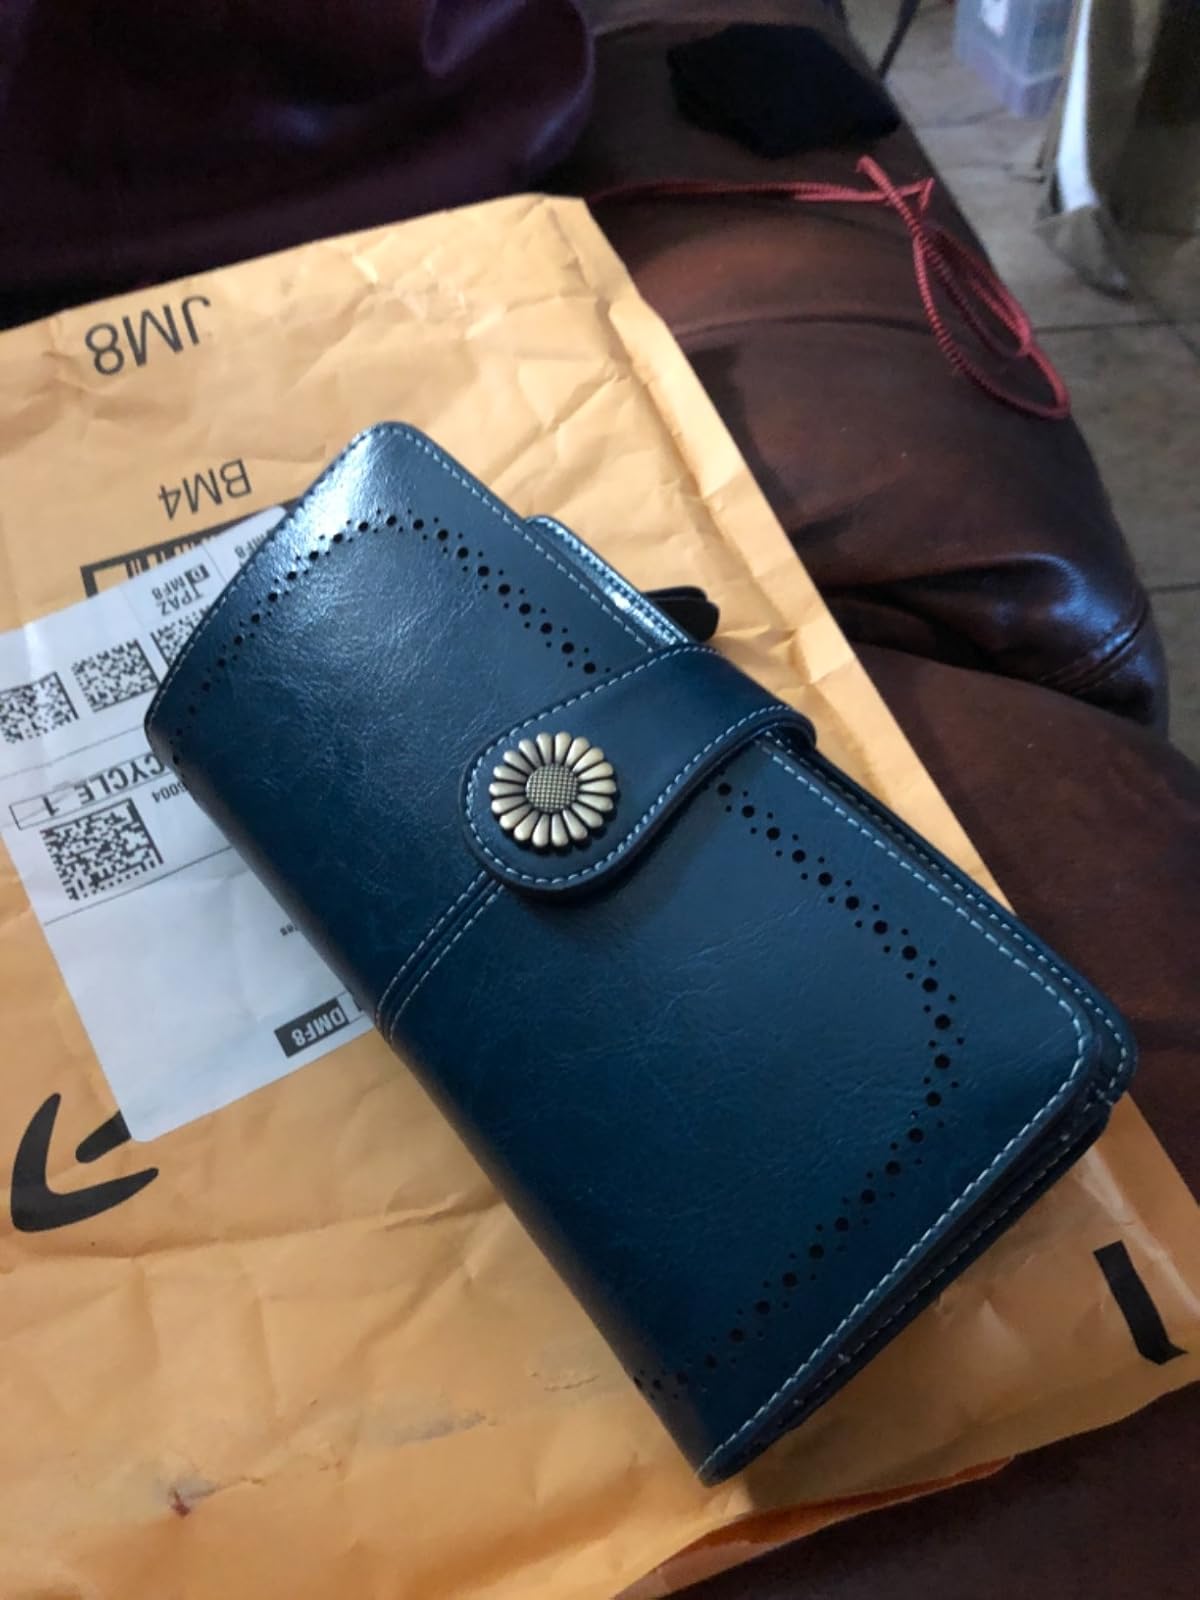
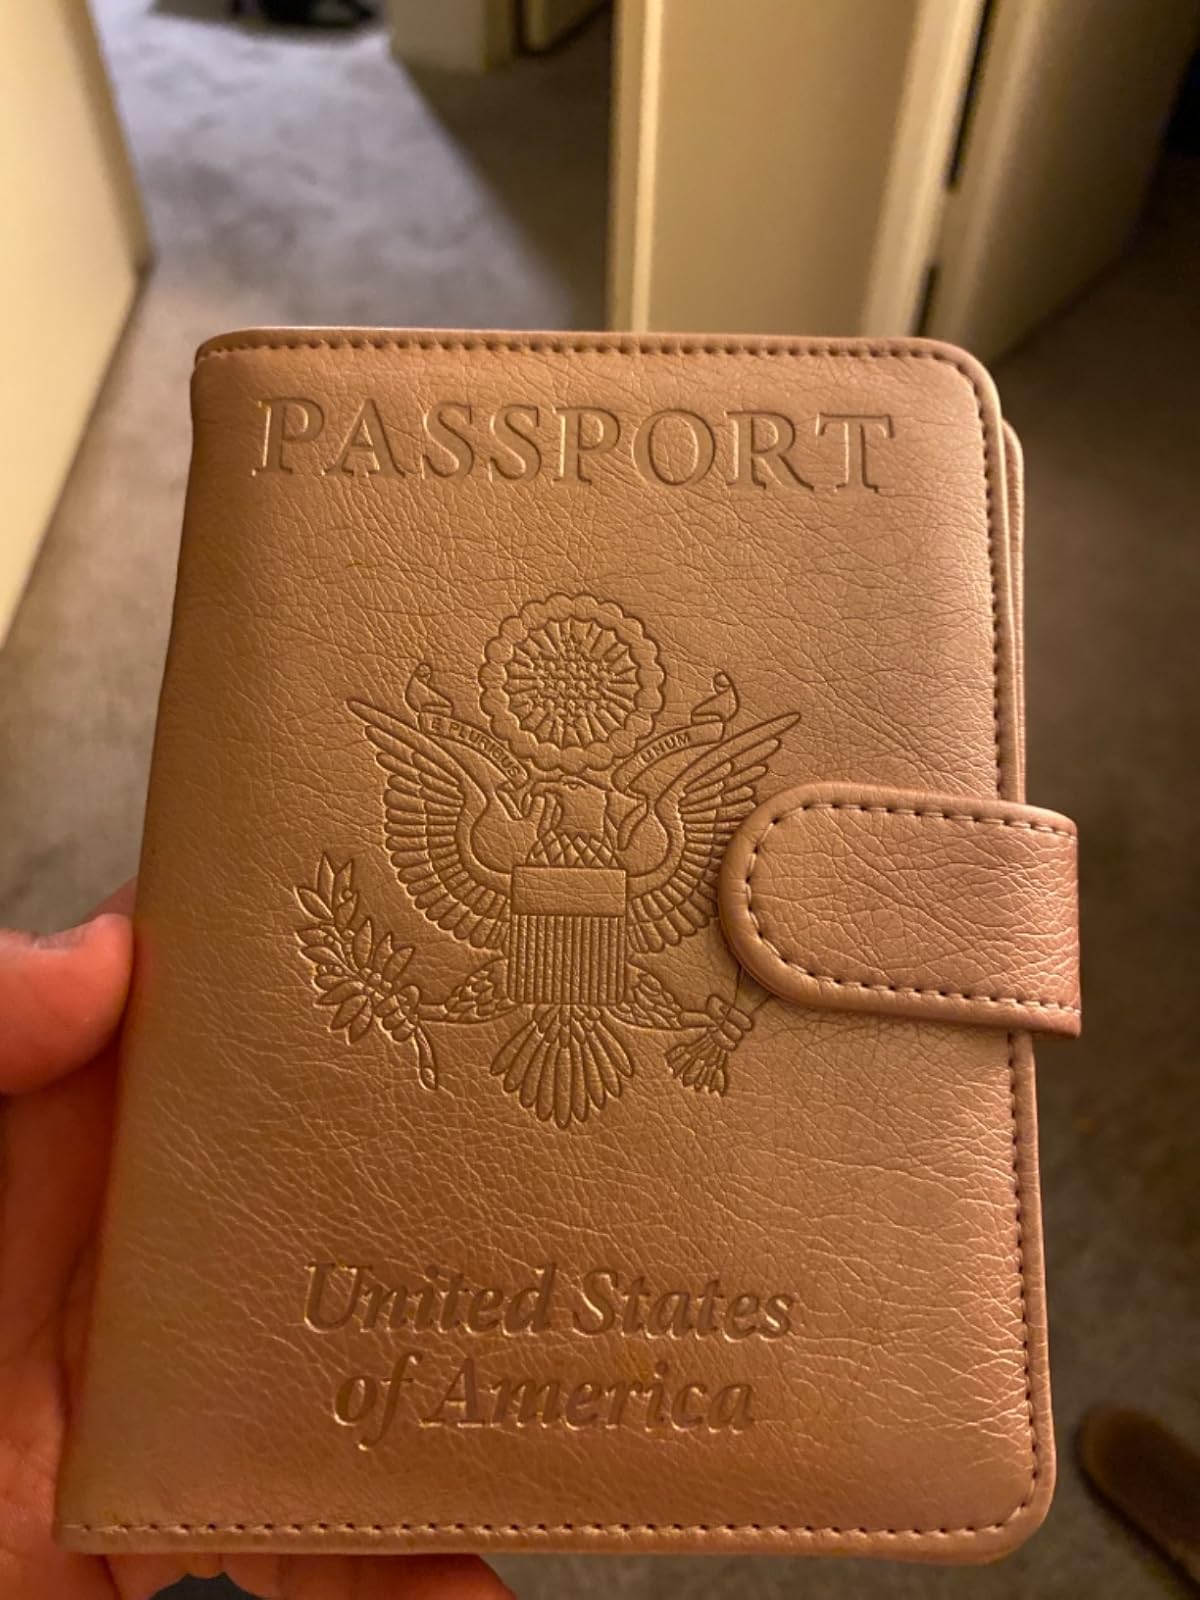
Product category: accessories_wallet
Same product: no